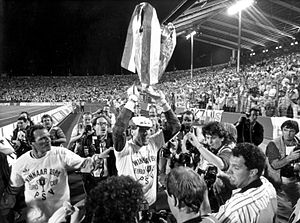
Mesterholdenes Europa Cup finale 1988
PSV spillerne holder trofæet.
Mesterholdenes Europa Cup finale 1988 var en fodboldkamp der blev spillet den 25. maj 1988. Kampen blev spillet foran 64.000 tilskuere på Neckarstadion i Stuttgart, og skulle finde vinderen af Mesterholdenes Europa Cup 1987-88. De deltagende hold var hollandske PSV Eindhoven og portugisiske S.L. Benfica. Det var kulminationen på den 33. udgave af Europa Cuppen siden etableringen af Europas fineste turnering for klubhold i 1955. Det var første gang at PSV var nået frem til finalen. Det var Benficas sjette finale i turneringen, hvor den første gang var i 1961 da det blev til en sejr over FC Barcelona.